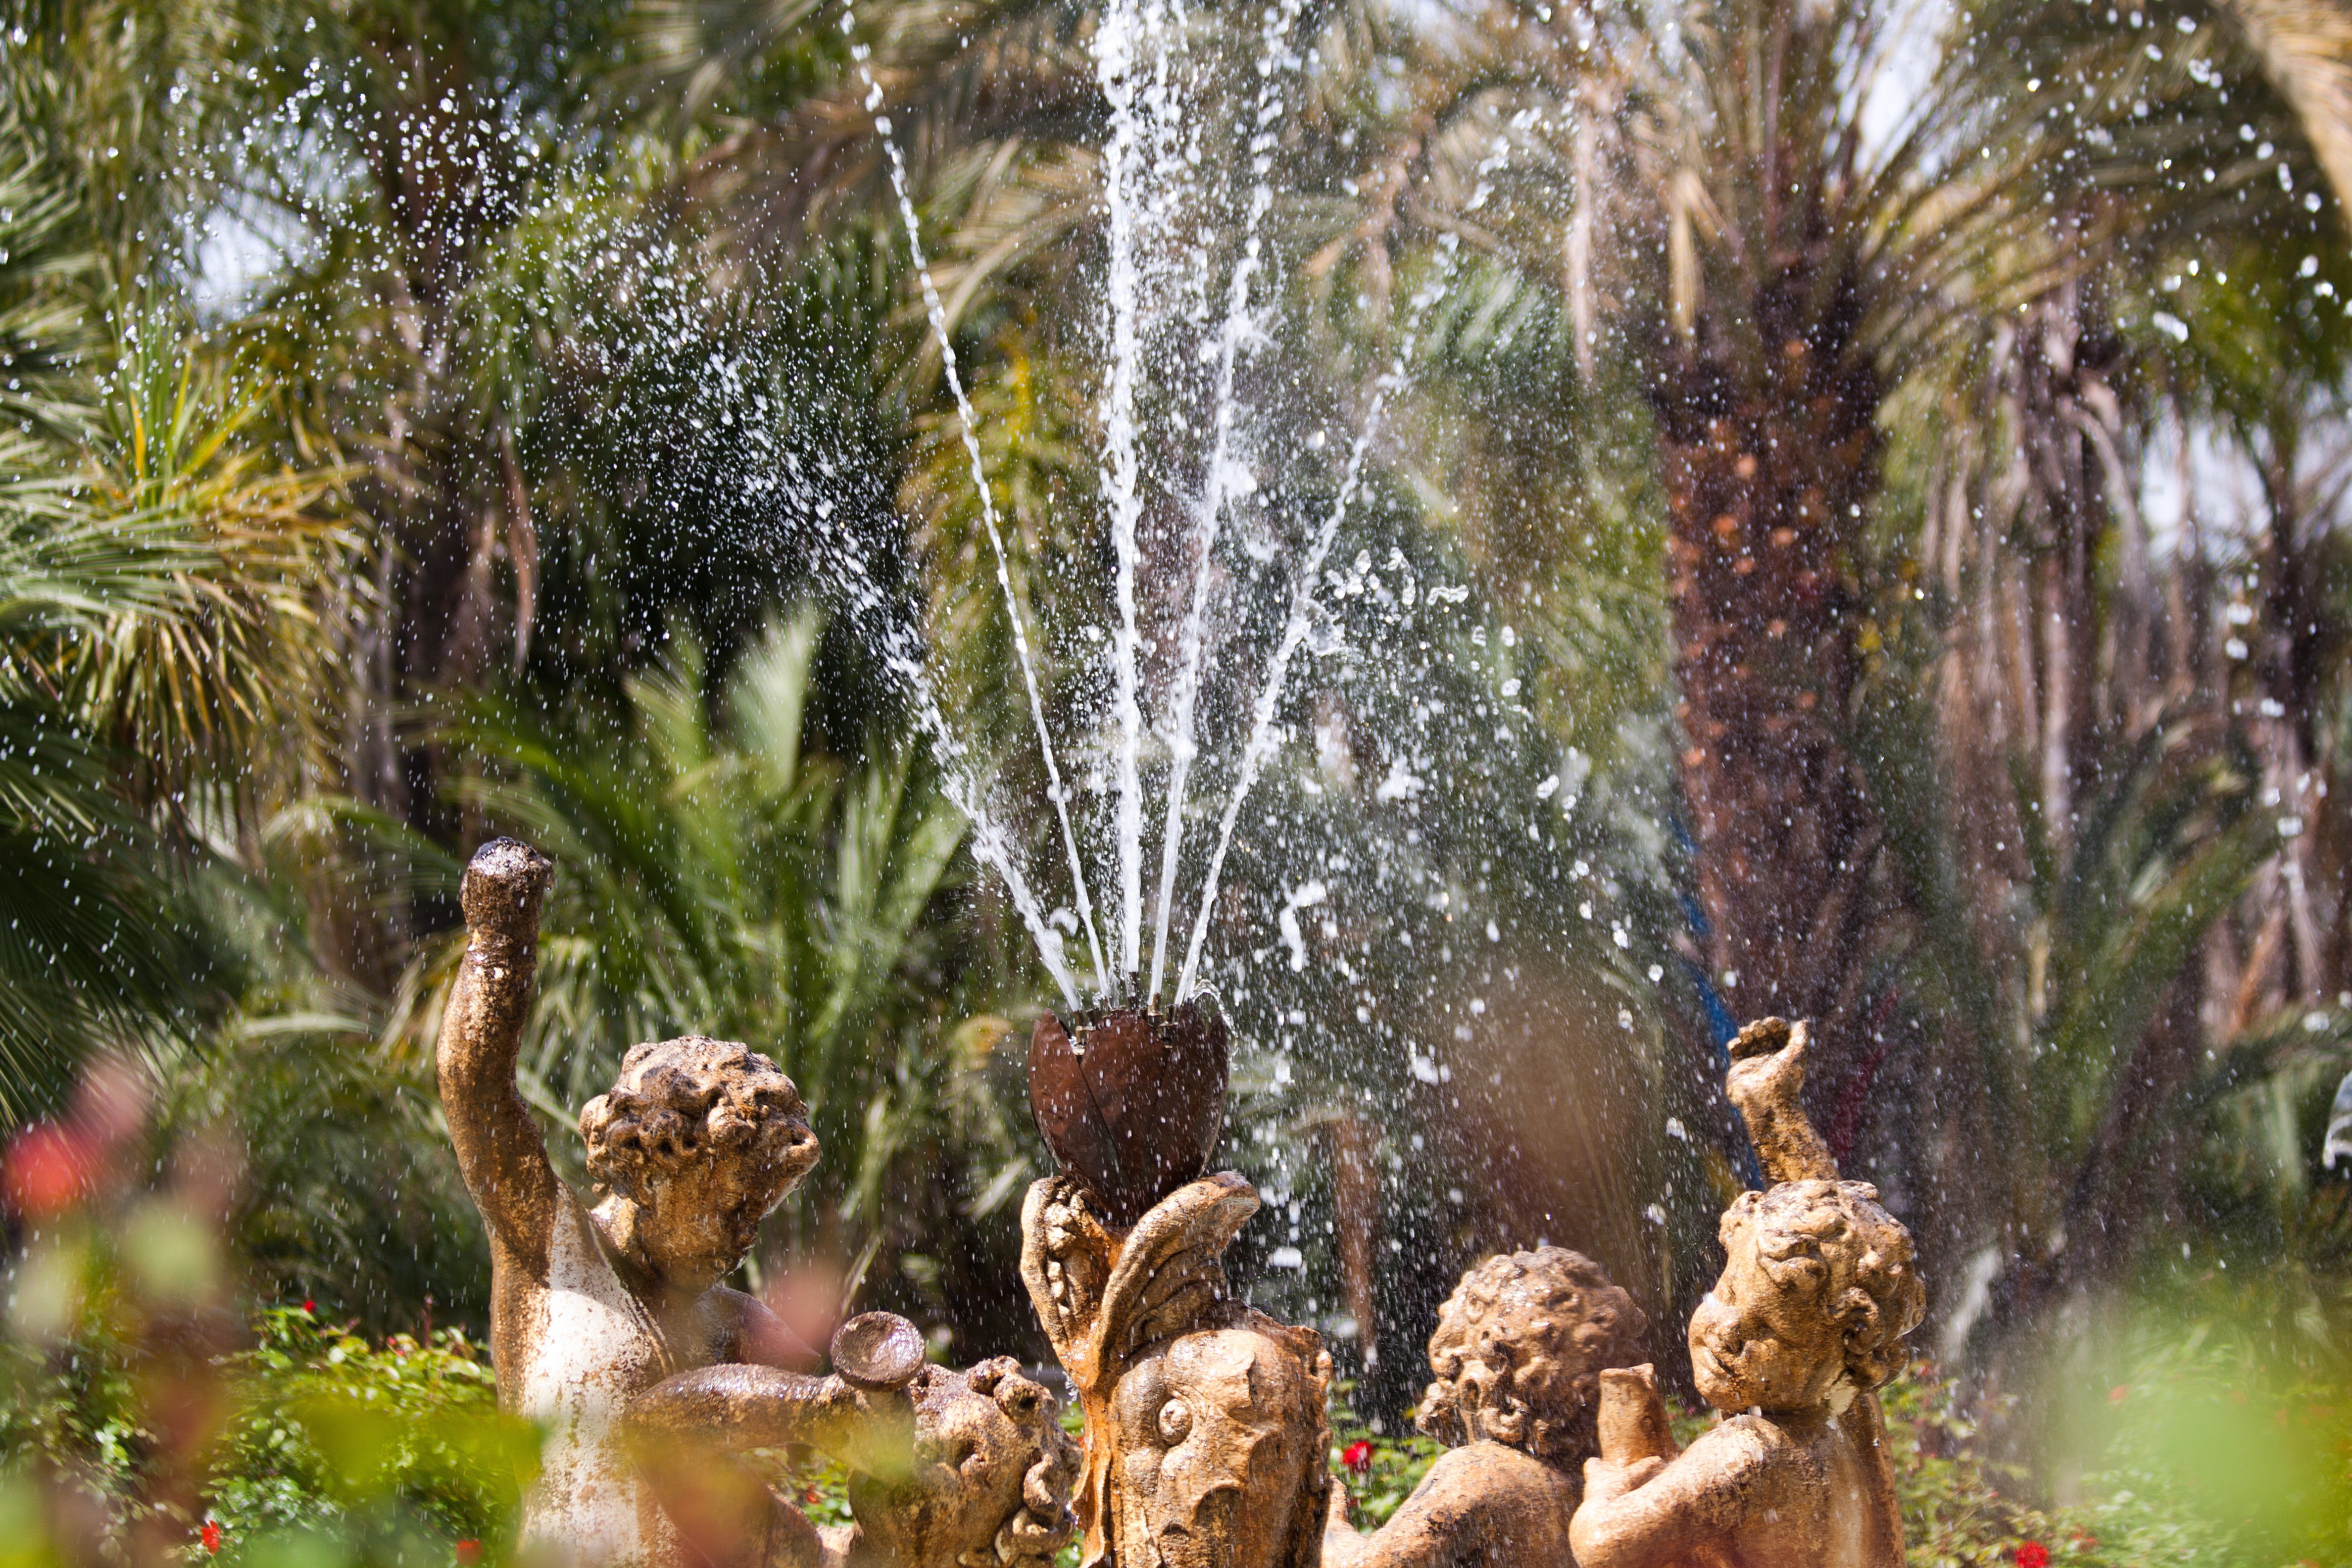
tree, water, forest, summer, mediterranean, jungle, holiday, garden, angel, children, happy, rainforest, fountain, figures, habitat, palm trees, water feature, putten, natural environment